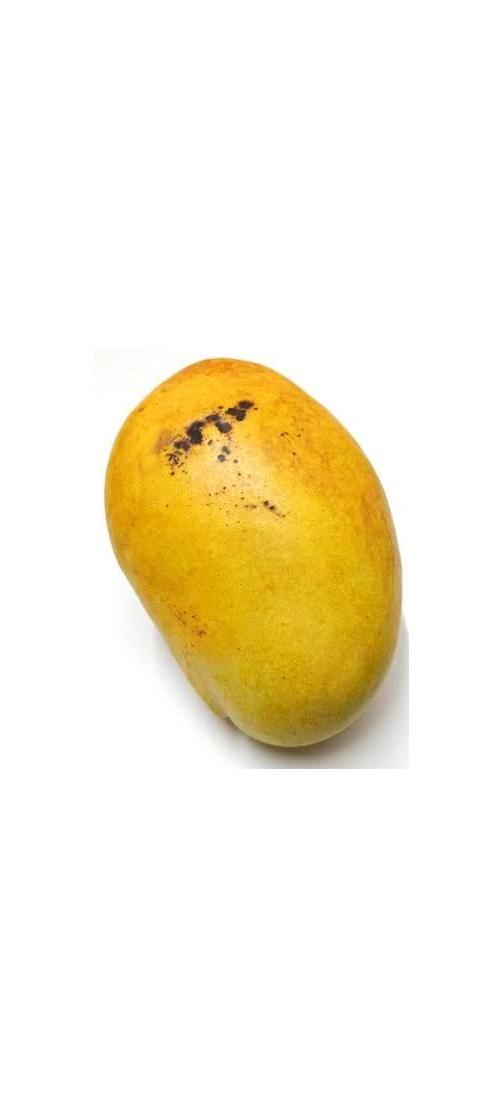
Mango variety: Bari-11